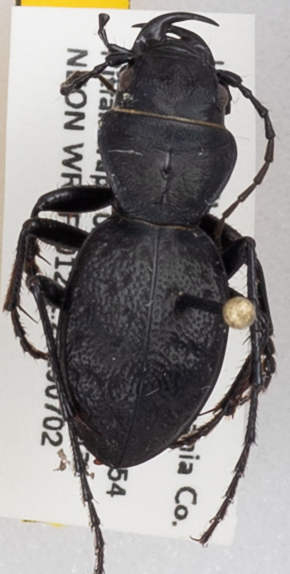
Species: Omus dejeanii
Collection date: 2019-07-02
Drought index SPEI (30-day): -0.944
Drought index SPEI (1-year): -1.93
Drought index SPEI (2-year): -2.09